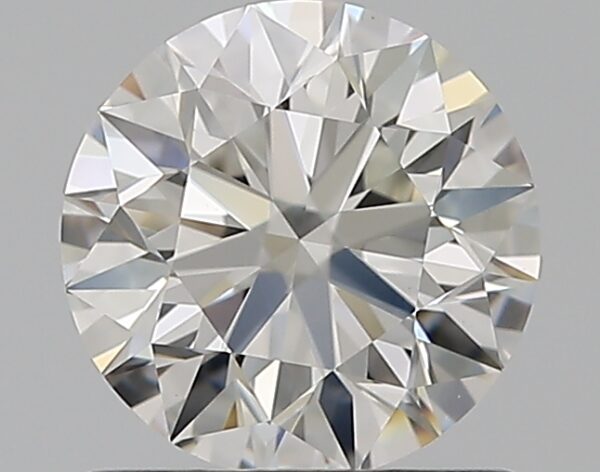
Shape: round
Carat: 0.9
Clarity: VS1
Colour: G
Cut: EX
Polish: EX
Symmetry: EX
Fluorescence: N
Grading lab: GIA
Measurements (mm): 6.13 x 6.16 x 3.85